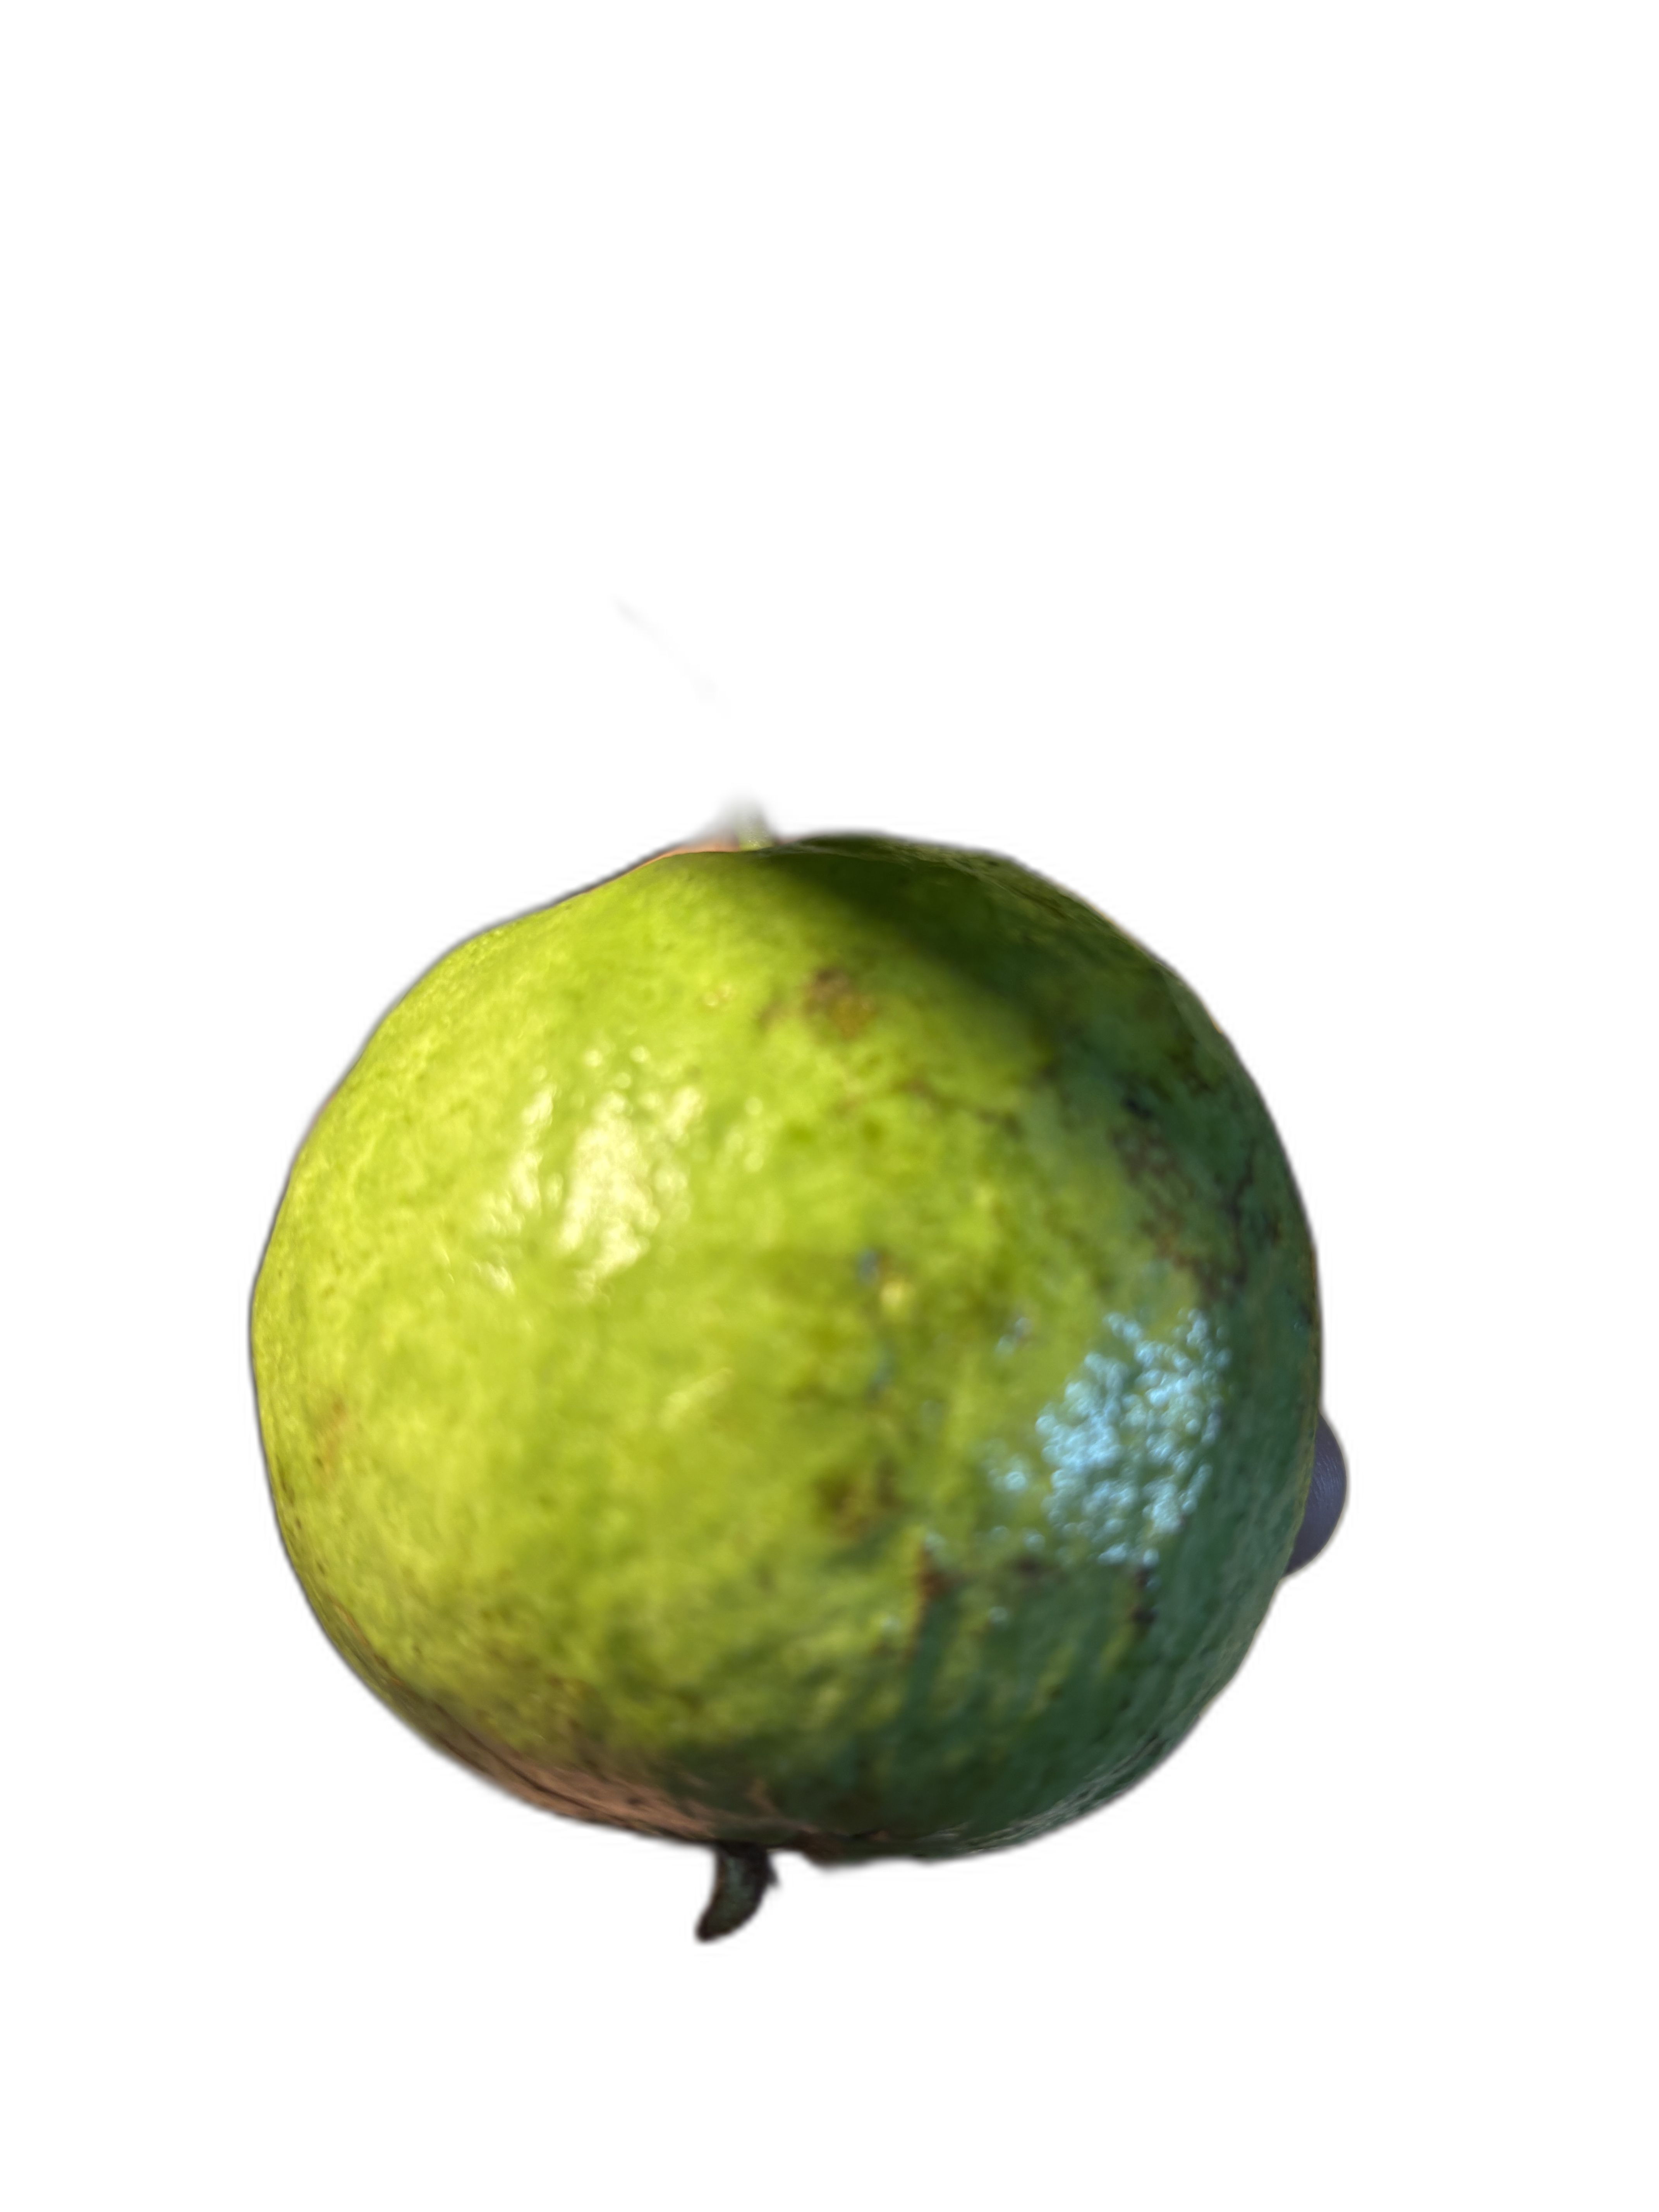
Plant part: fruit
Disease: Healthy